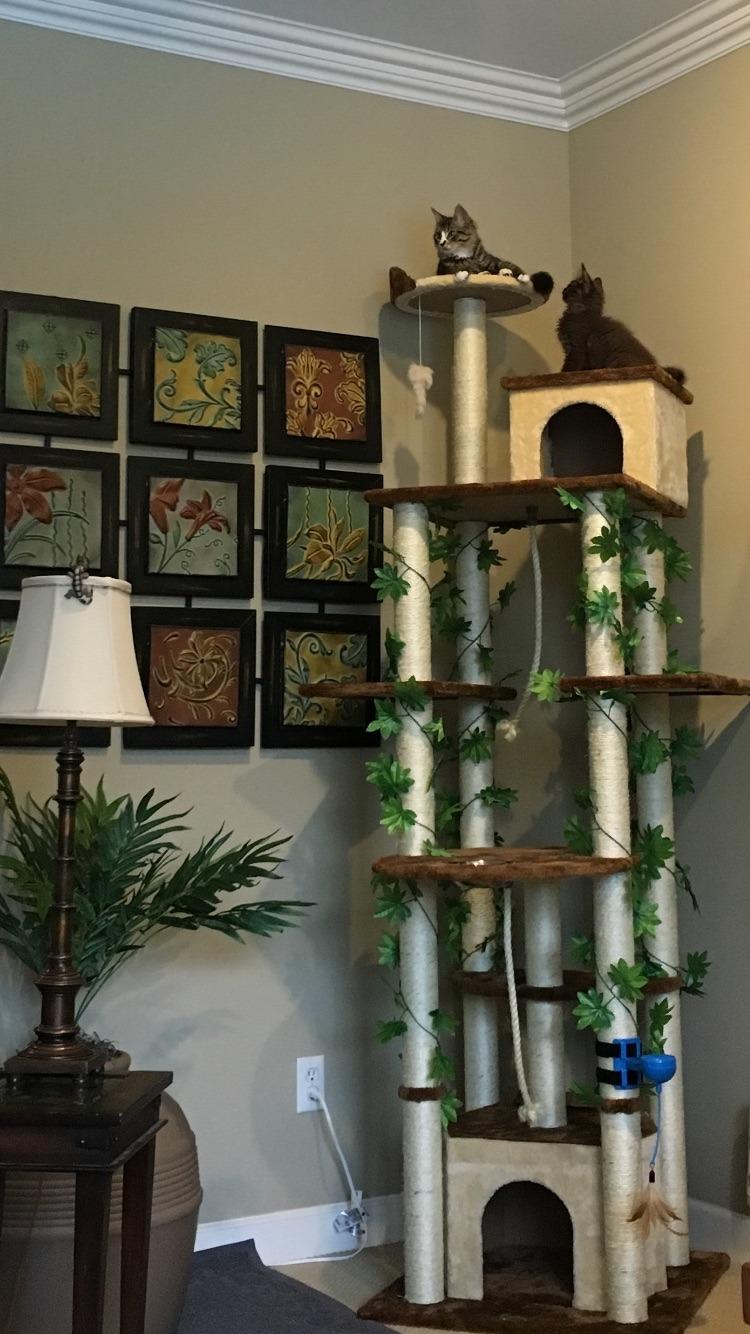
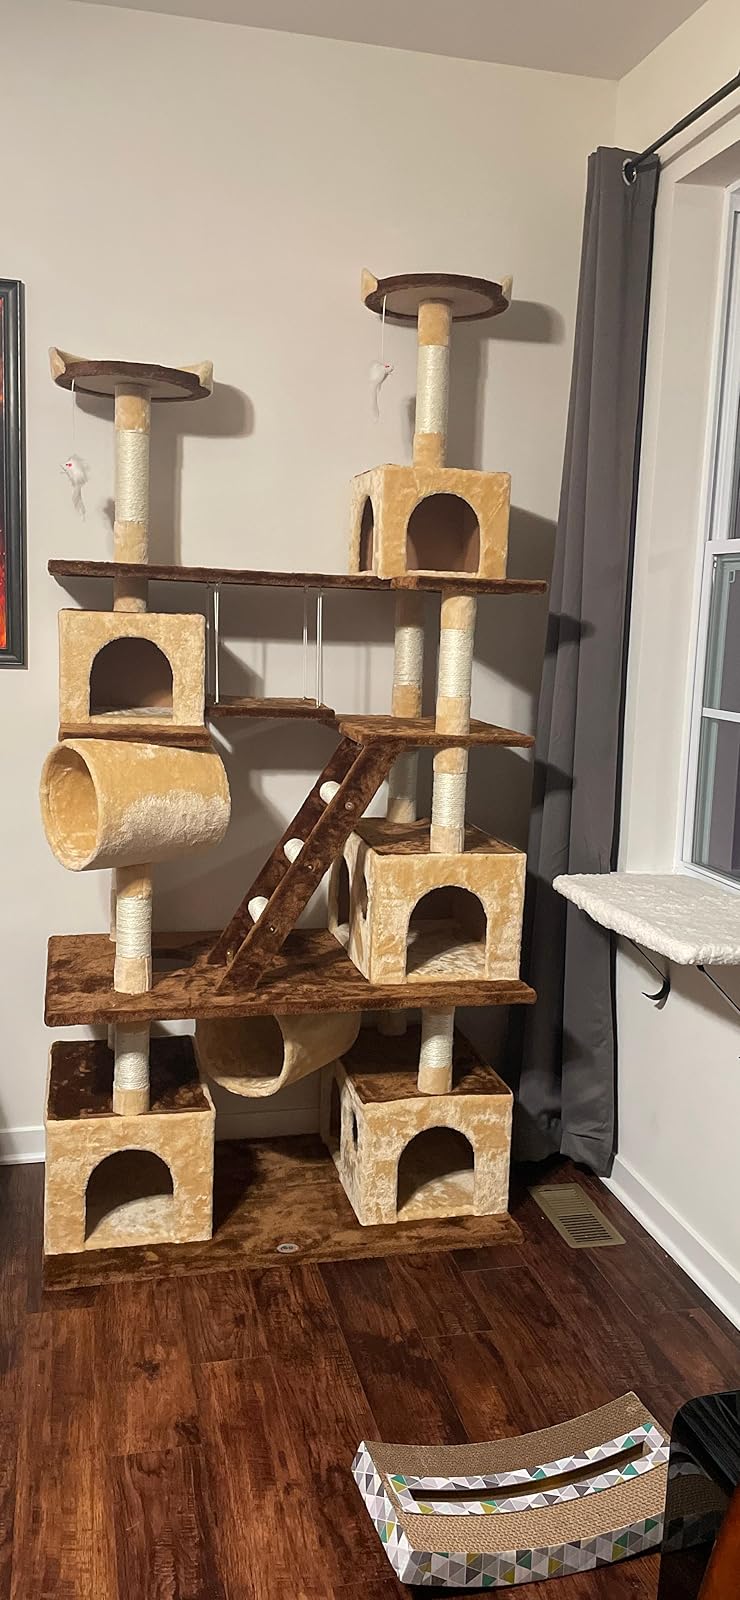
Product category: items_cat tree
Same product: no